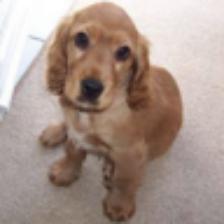
Label: NonHuman